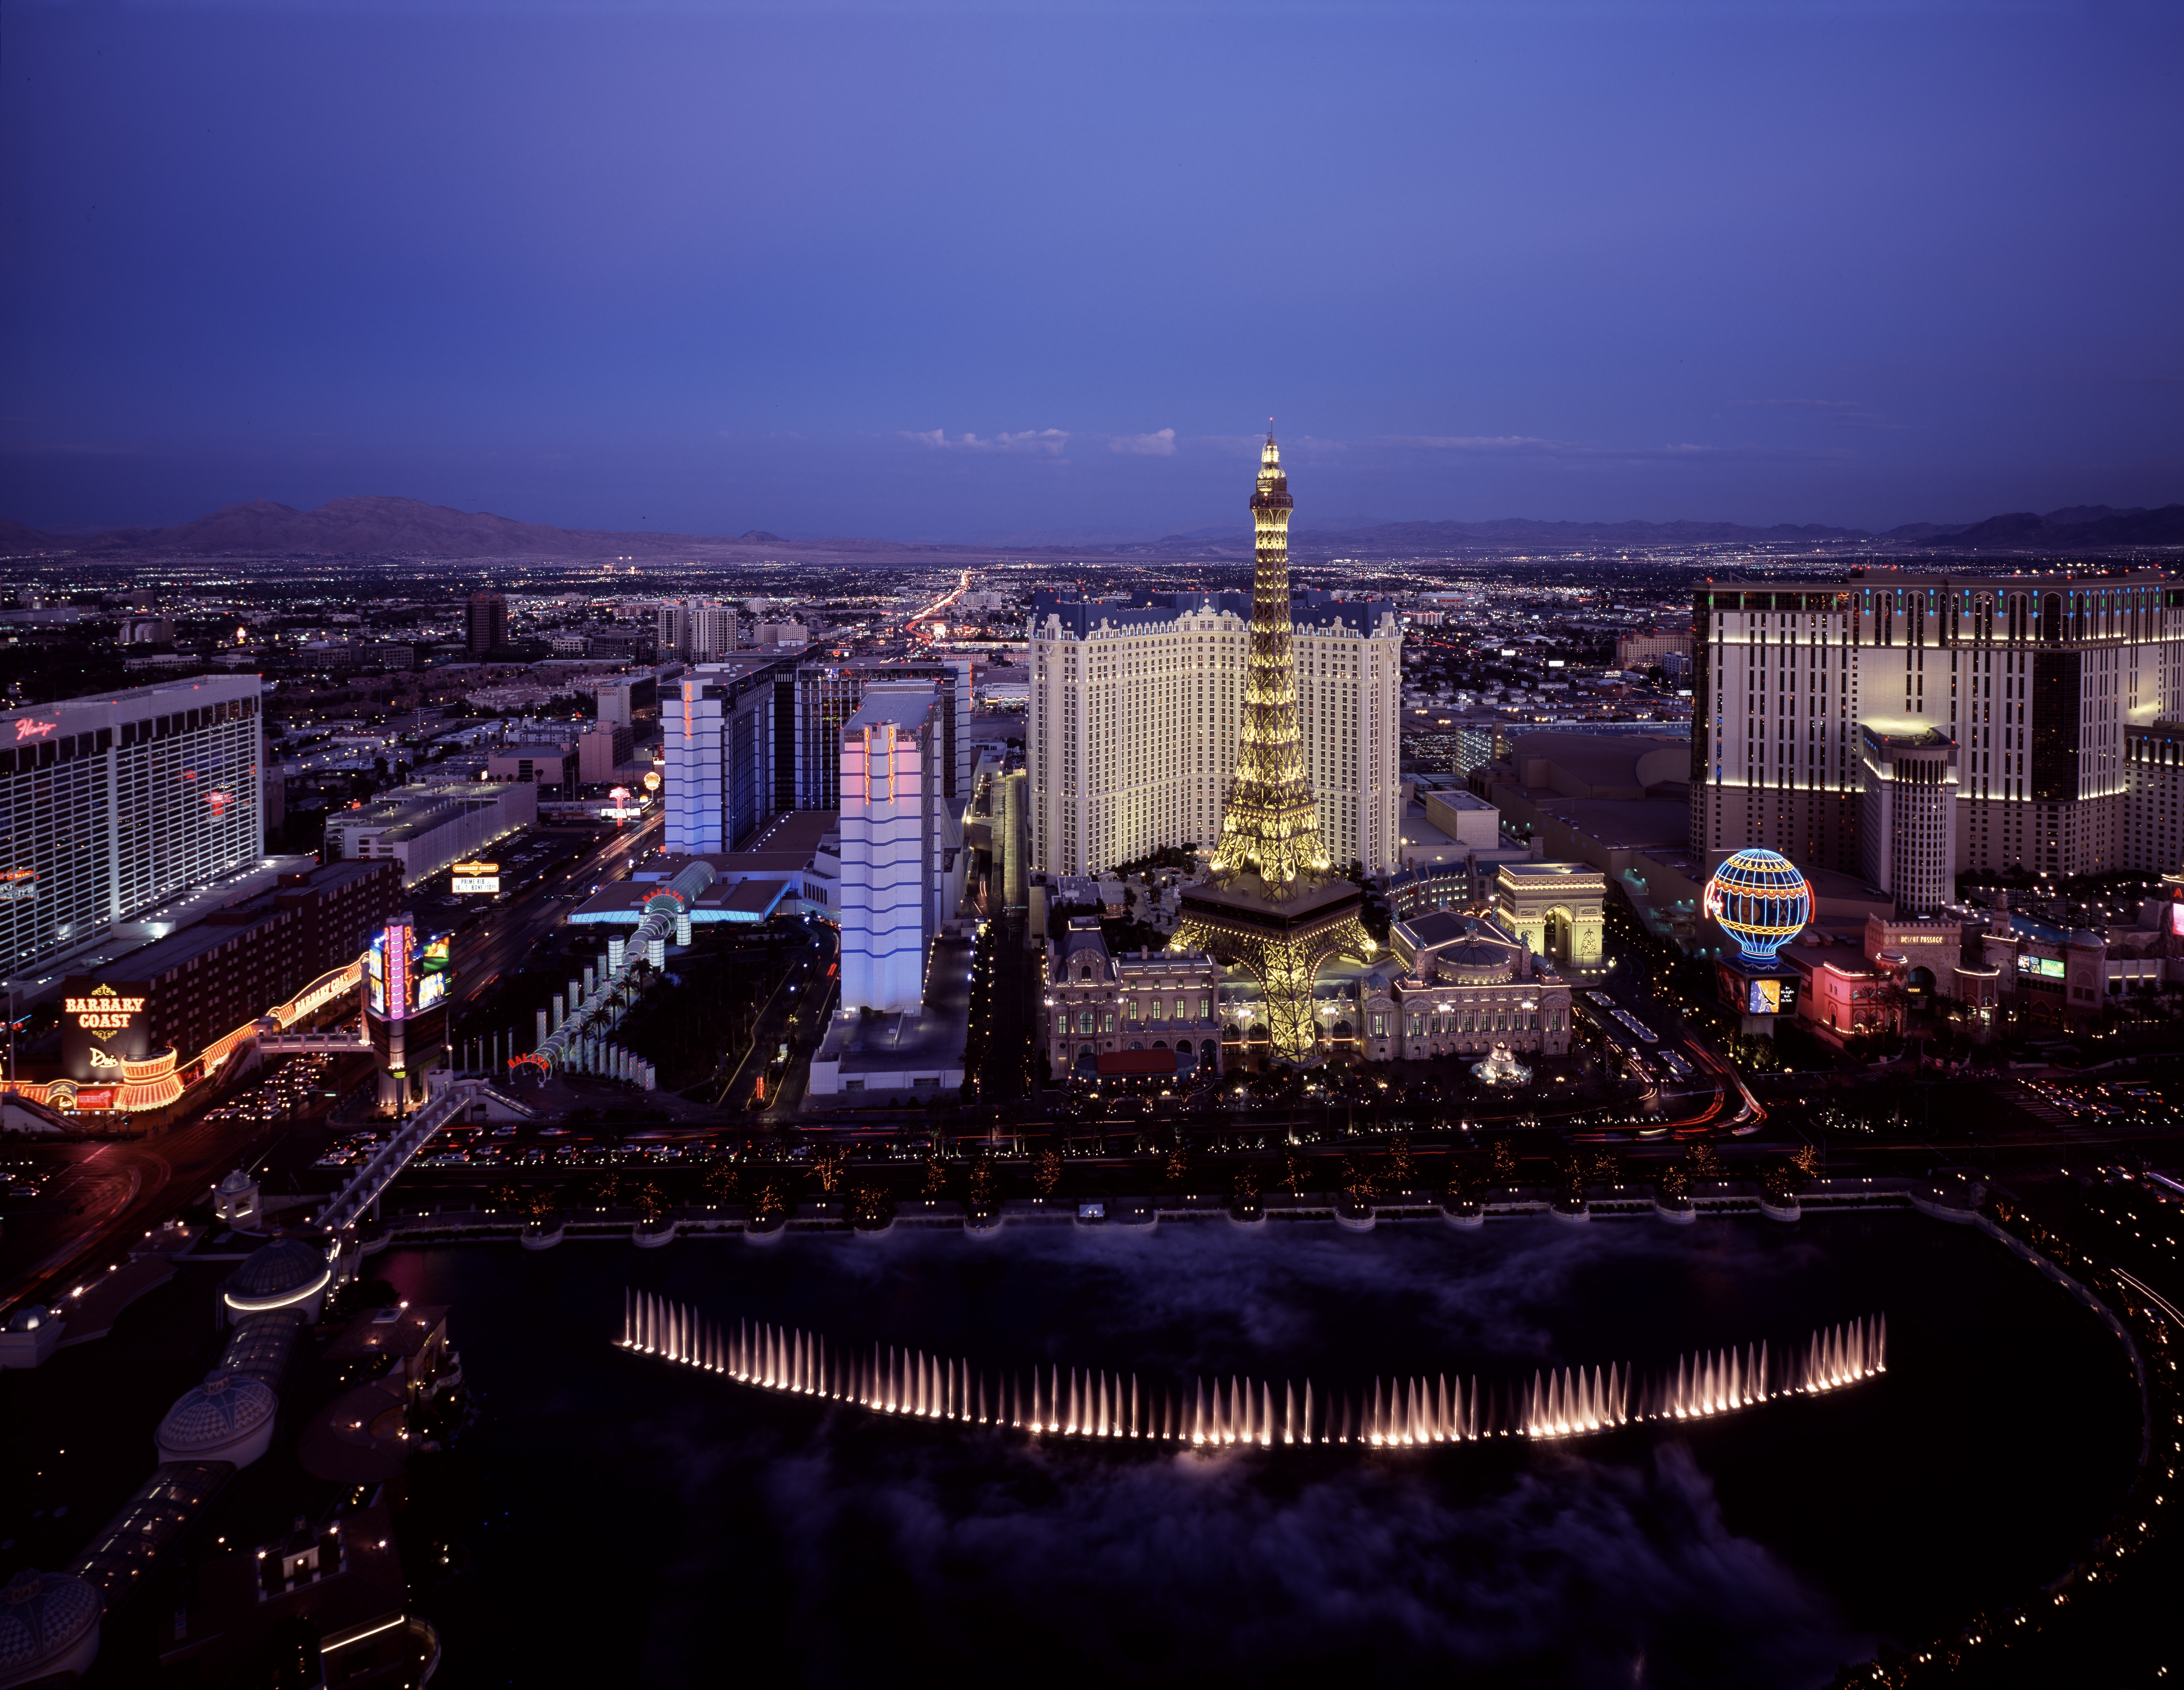
skyline, night, city, skyscraper, urban, cityscape, downtown, tourist, travel, dusk, evening, usa, landmark, aerial view, neon, lights, buildings, nevada, casino, gambling, gaming, strip, metropolis, las vegas, human settlement, metropolitan area